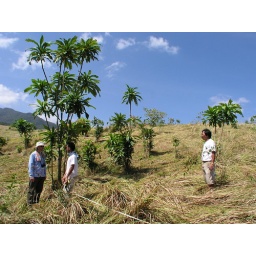
ANR assisted-natural-regeneration.  Looking for the forest hiding in the grass